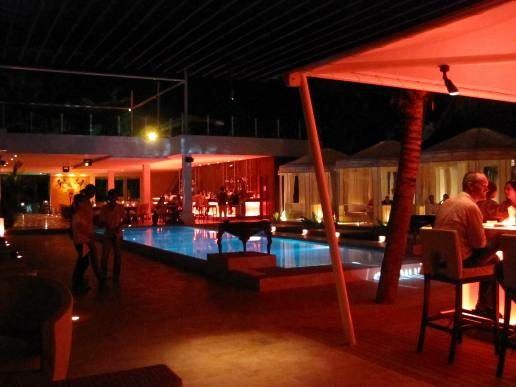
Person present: Yes